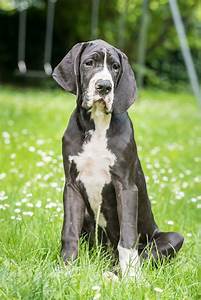
Label: dog